President of Turkey

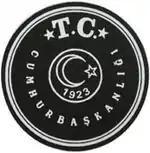
The official Seal of the Presidency, used on documents.

According to the constitutional amendments approved in the 2017 referendum, in the event of a temporary absence of the president on account of illness, travel abroad or similar circumstances, the vice president of Turkey serves as Acting President, and exercises the powers of the president until the president comes back. If the office of the presidency becomes vacant for any reason, the presidential election shall be held within forty-five days and in the meantime, the vice president shall act as and exercise the powers of the president until the next president is elected. If one year or less remains for the general election, the parliamentary election will be conducted at the same time. If more than a year remains, the newly elected president will continue to serve until the next general election.